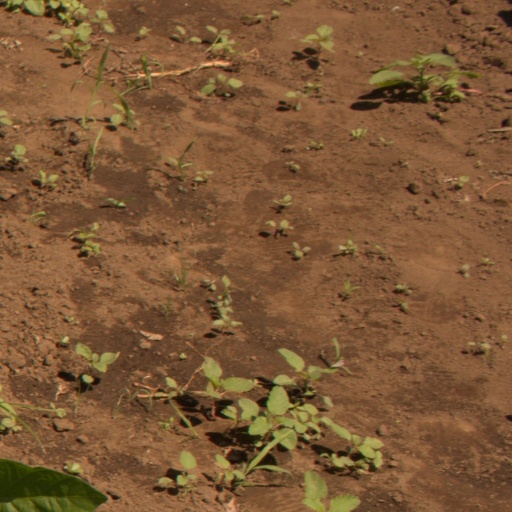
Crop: soybean